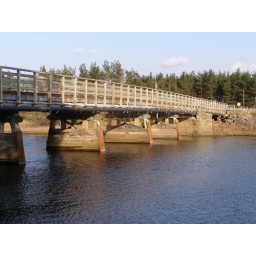
Like a bridge over troubled water